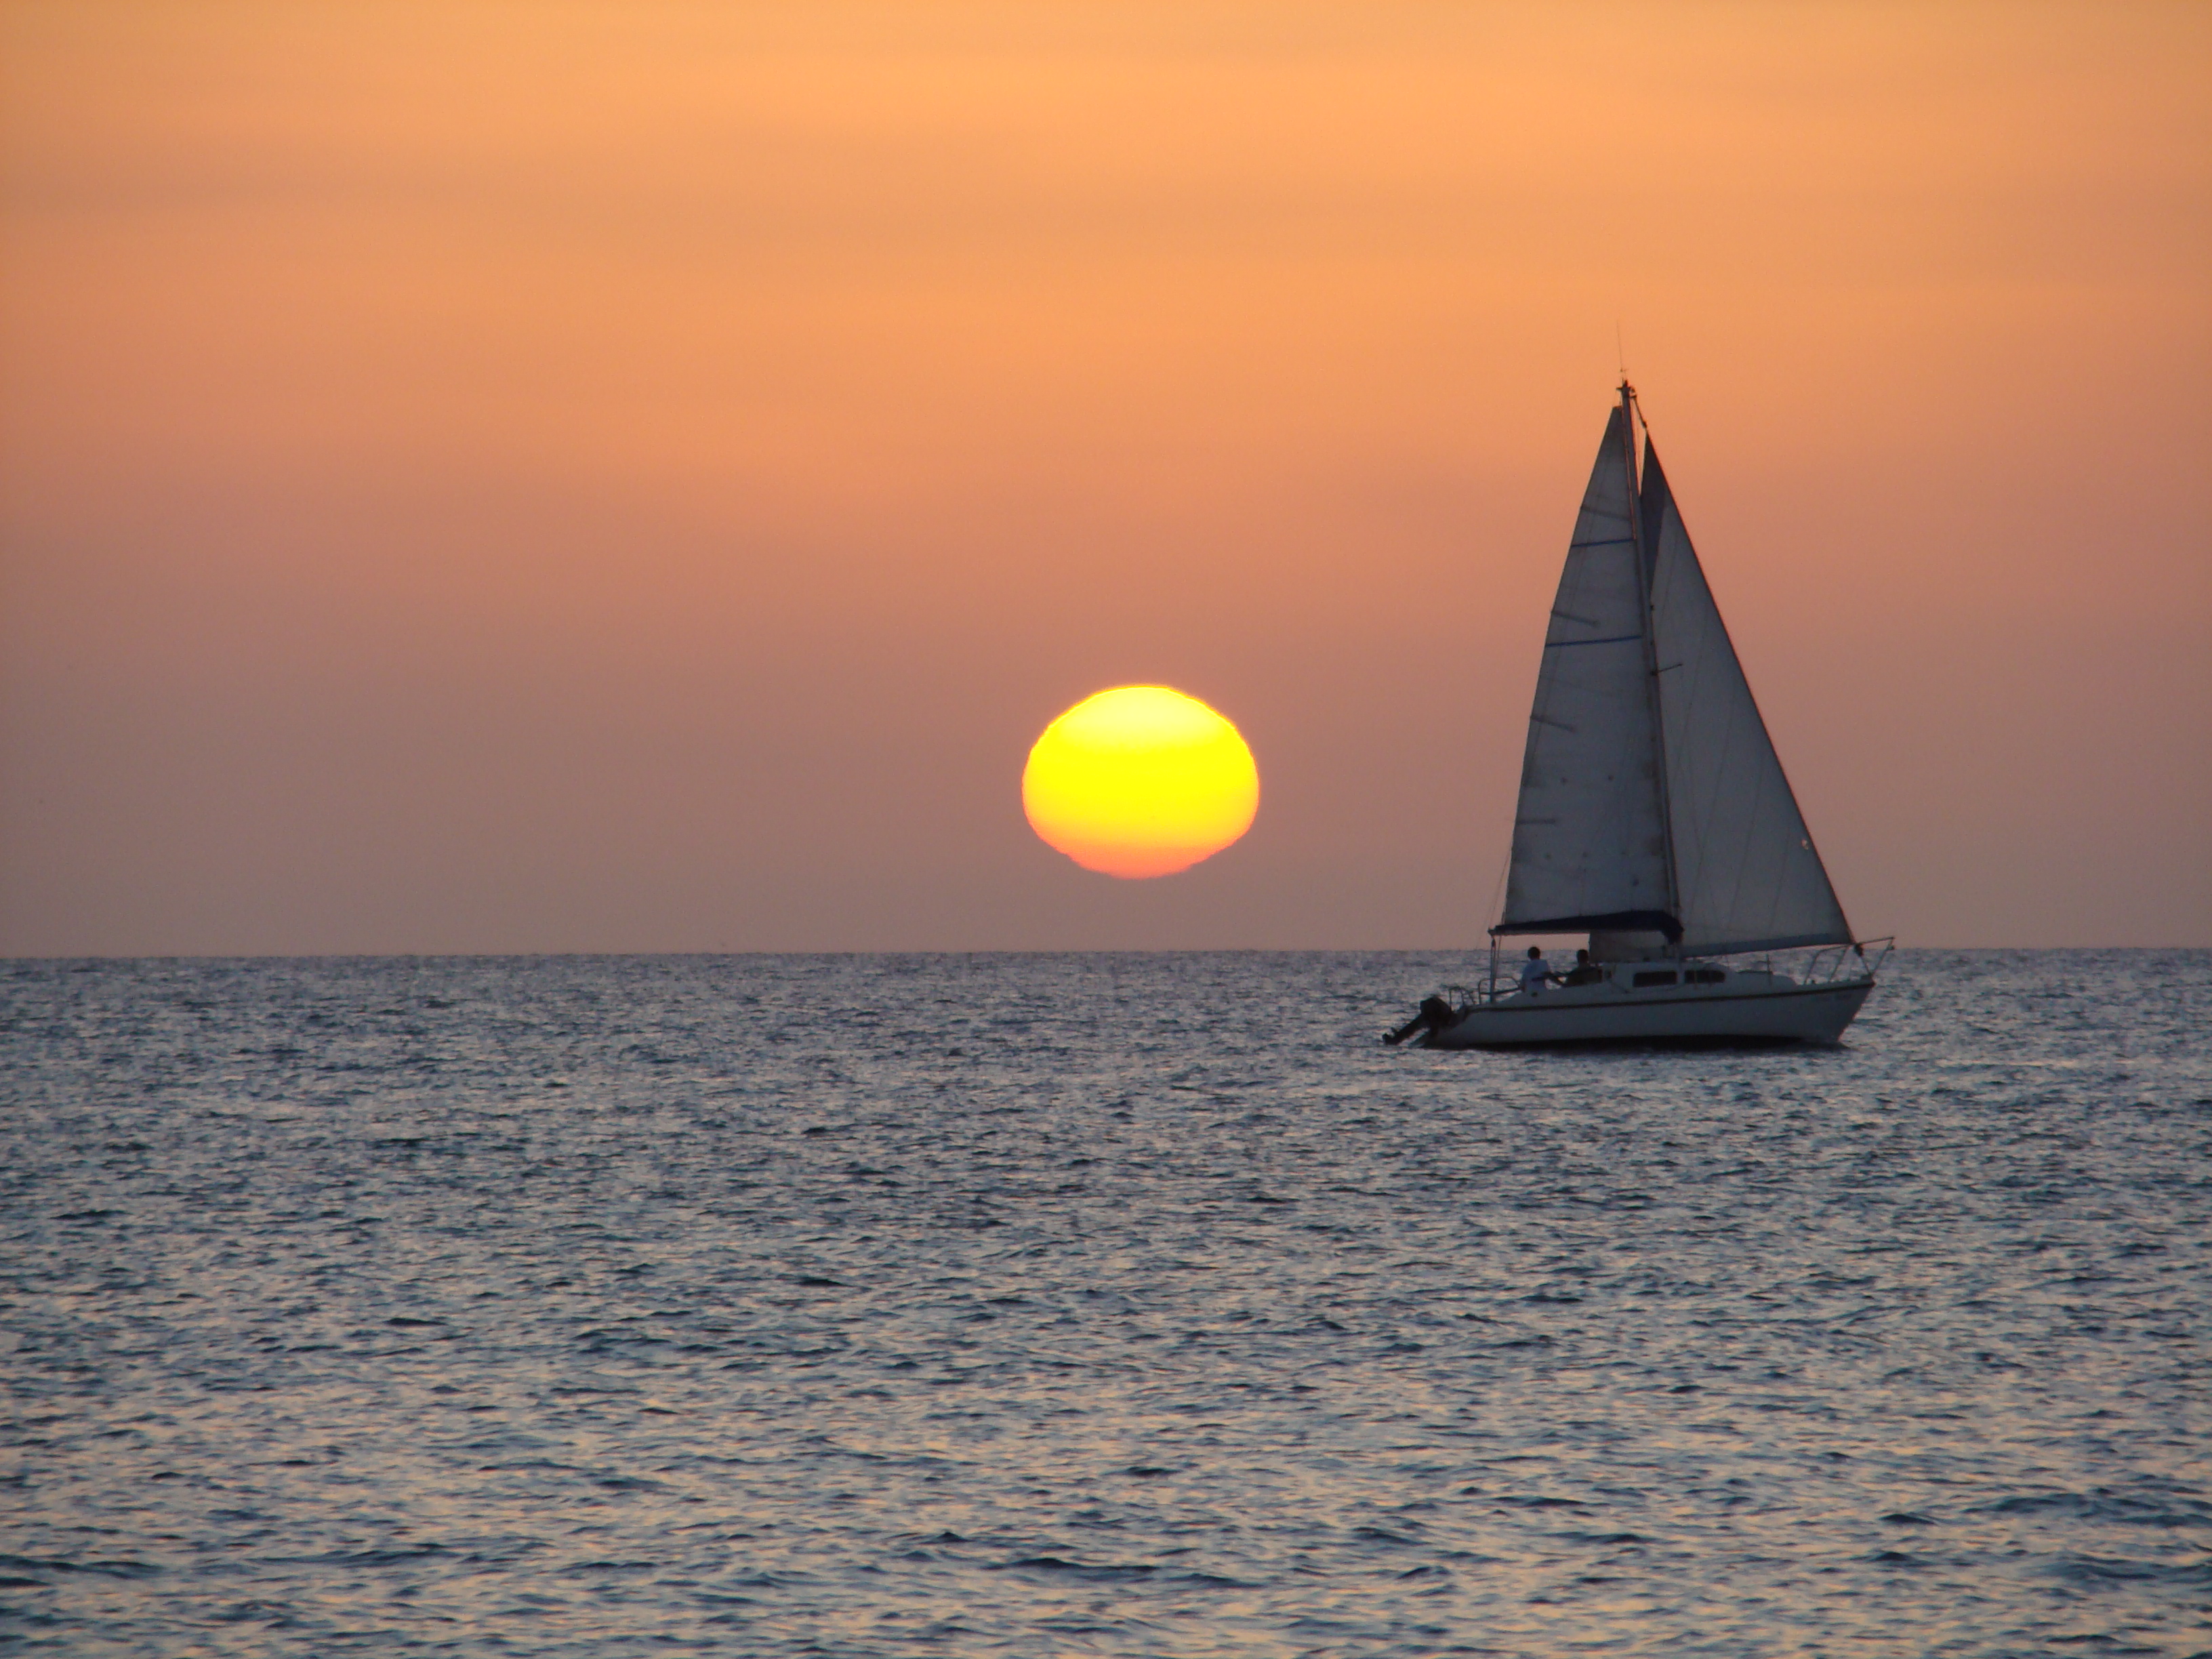
sea, water, ocean, horizon, sky, sun, sunrise, sunset, boat, wave, vacation, evening, sailing, calm, sailboat, sail, dhow, sailing ship